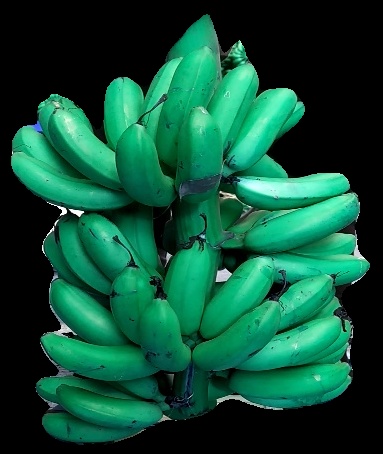
Variety: rasbale
Grade: grade1